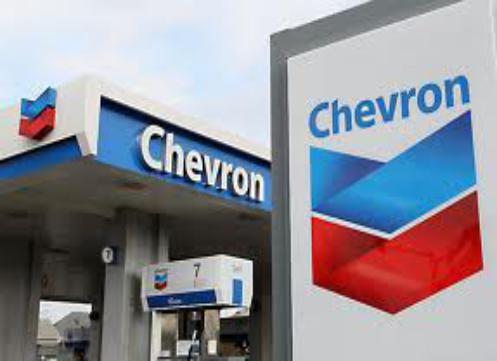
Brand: Chevron
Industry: Transportation